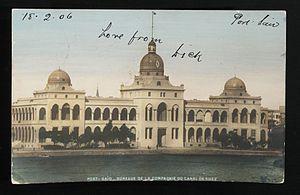
Claude François, surnommé « Cloclo », né le 1ᵉʳ février 1939 à Ismaïlia et mort accidentellement le 11 mars 1978 à Paris, est un chanteur, danseur, musicien et producteur musical français des années 1960 et 1970.